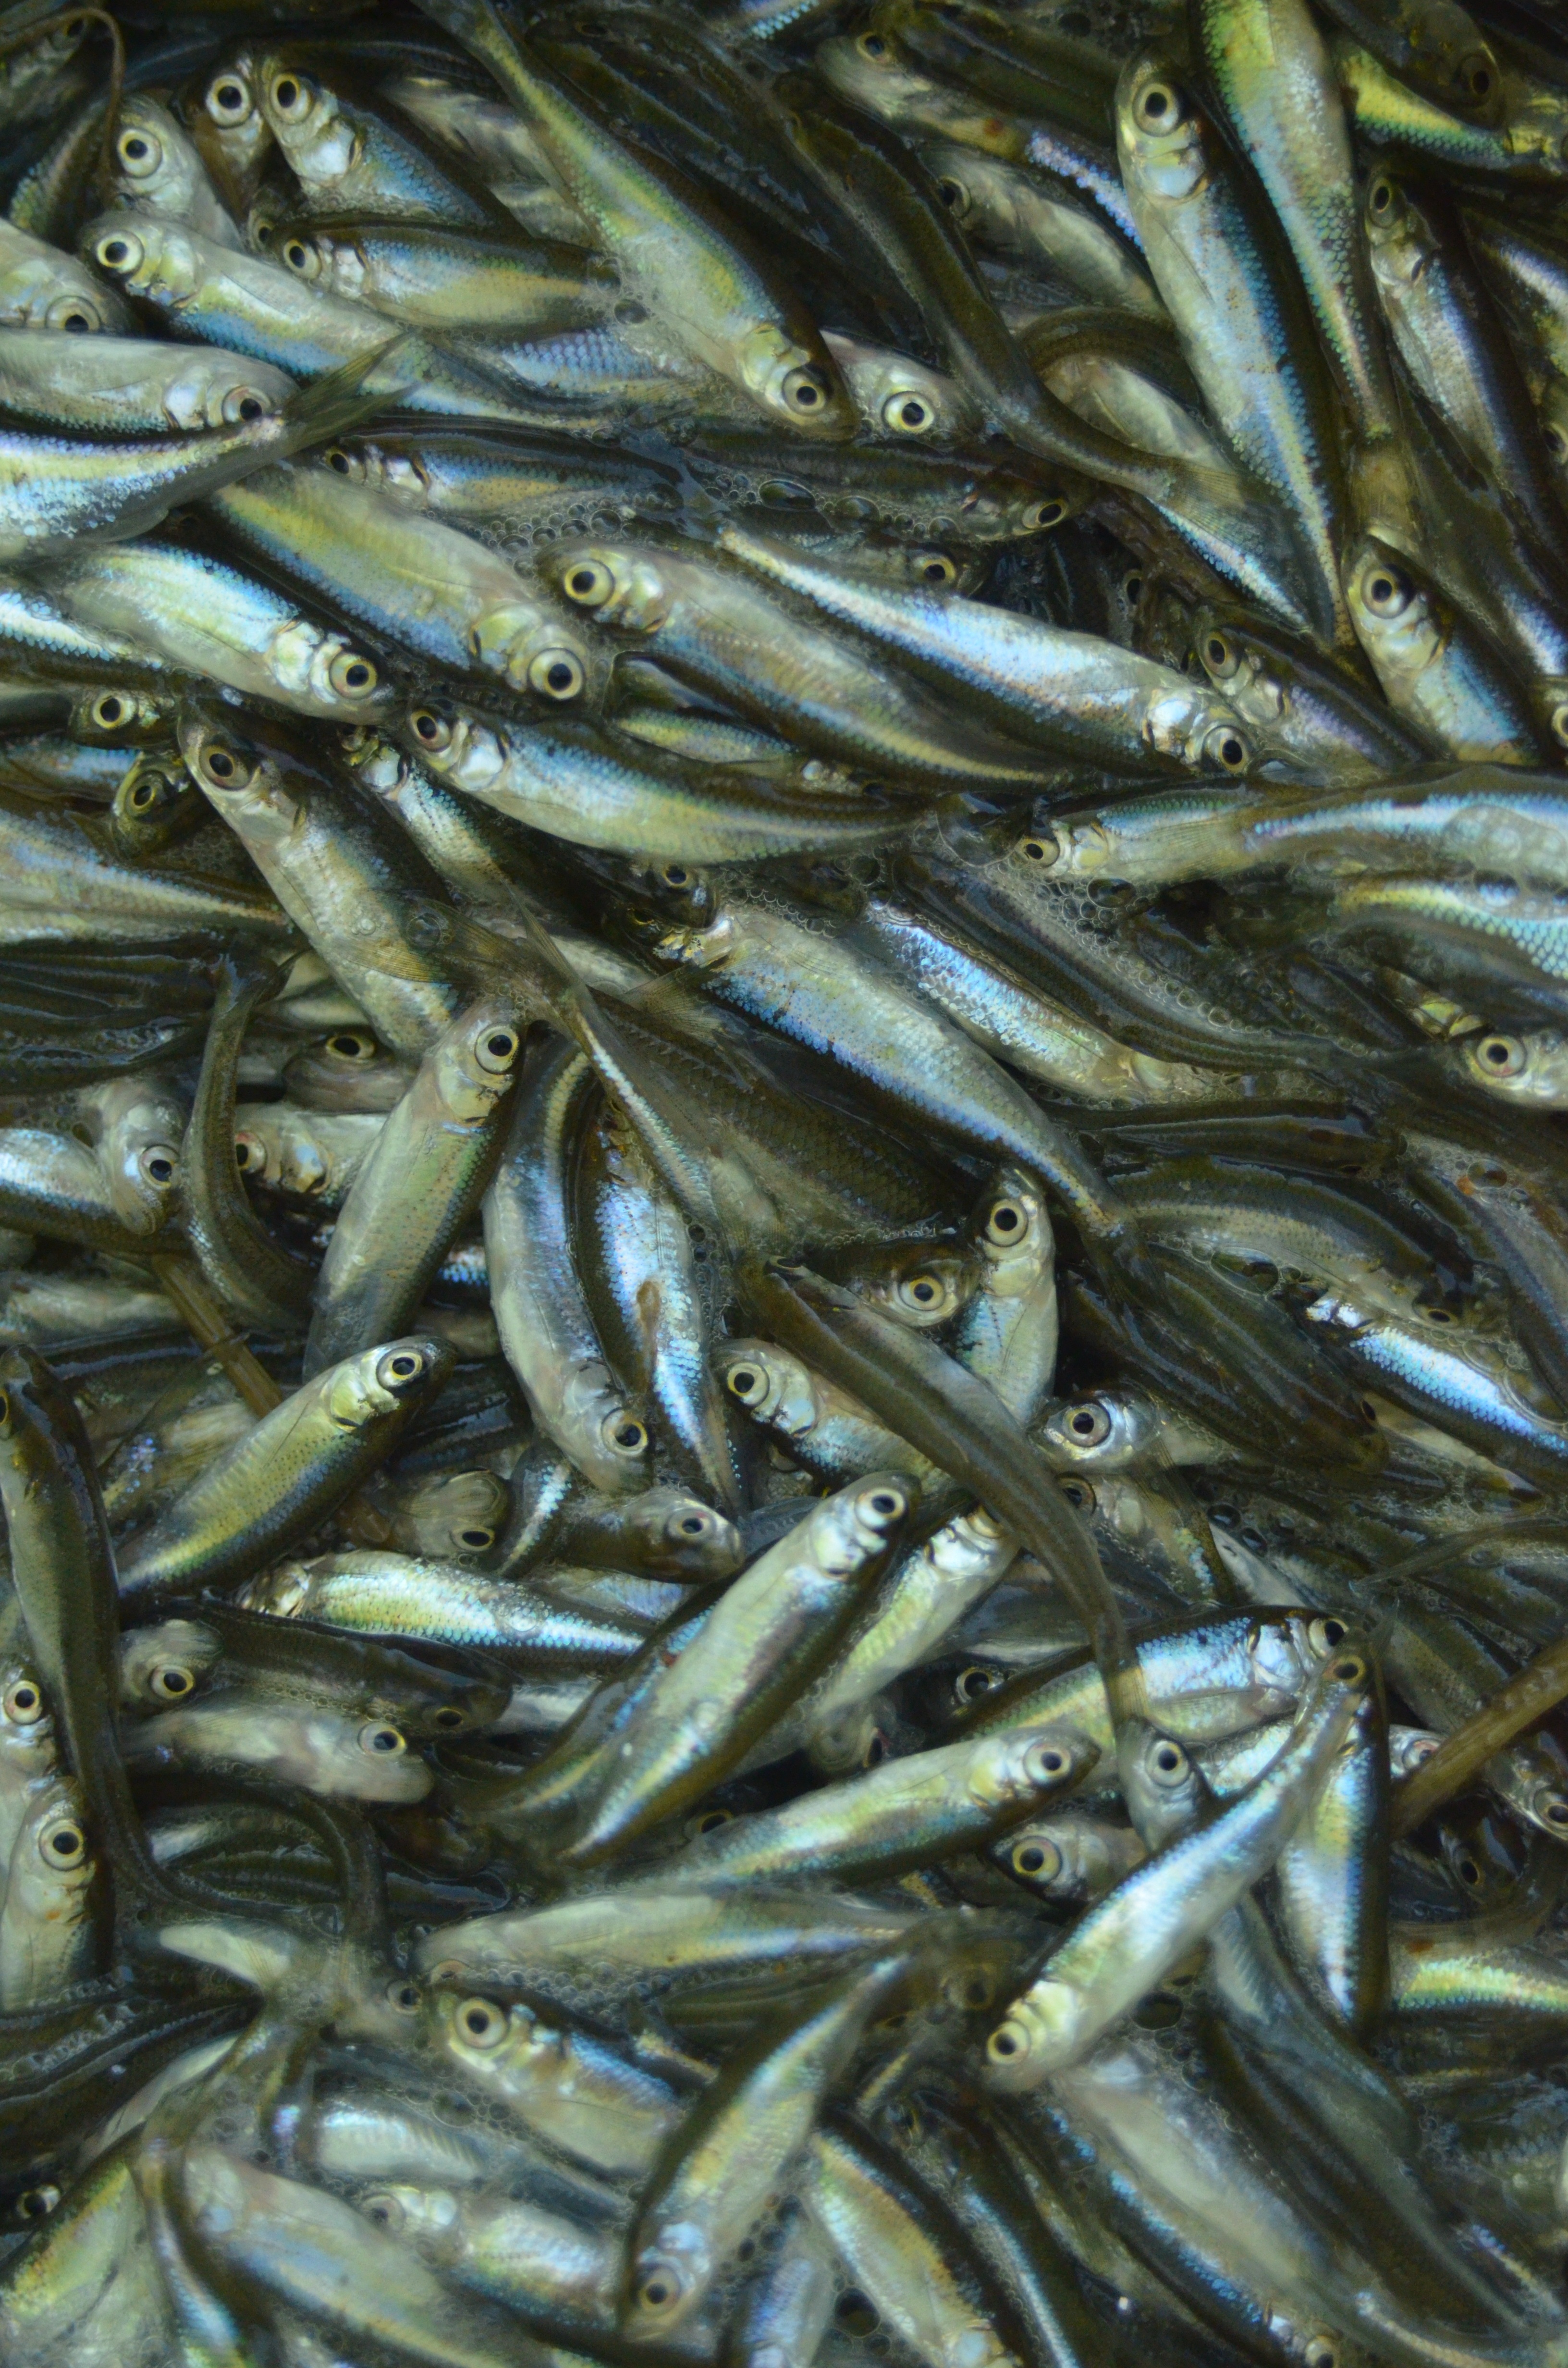
water, food, calm, predator, fish, sardine, vertebrate, bonito, milkfish, herring, mackerel, forage fish, oily fish, capelin, shishamo